1967–68 Manchester United F.C. season

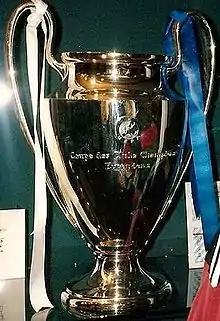
The European Cup trophy won by Manchester United displayed in the Manchester United museum, 1992.

The 1967–68 season was one of the most successful seasons in Manchester United's history, as the team beat Benfica 4–1 in the final of the 1967–68 European Cup to become the first English team to win the competition. The team was led by manager Matt Busby. Despite the European Cup success, United finished second in the First Division, two points behind local rival Manchester City after losing the last game of the season against Sunderland.